Sophie Marceau

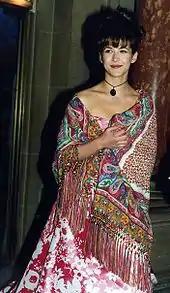
Marceau, at the Molière Awards, 1993

In 1989, Marceau starred in "My Nights Are More Beautiful Than Your Days", which was directed by her long-time partner Andrzej Zulawski. In 1990, she starred in "Pacific Palisades" and "La note bleue", her third film directed by her companion. In 1991, she ventured into the theater in "Eurydice", which earned Marceau the Moliere Award for Best Female Newcomer. Throughout the 1990s, Marceau began making less-dramatic films, such as the comedy "Fanfan" in 1993 and "Revenge of the Musketeers" ("La fille de d'Artagnan") in 1994—both popular in Europe and abroad. That year, she returned to the theatre as Eliza Doolittle in "Pygmalion".